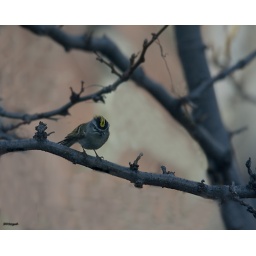
a gold crowned kinglet in a tree out of the window of the 4th floor kitchen at my work in the shade of the building